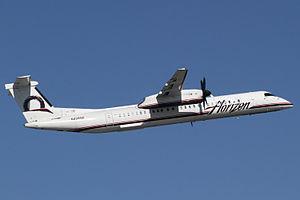
Horizon Air est une compagnie aérienne régionale américaine. Elle assure des vols intérieurs et internationaux en Amérique du Nord depuis ses hubs à l'aéroport international de Seattle-Tacoma et l'aéroport international de Portland. Elle est basée à Seattle, dans l'État de Washington aux États-Unis.